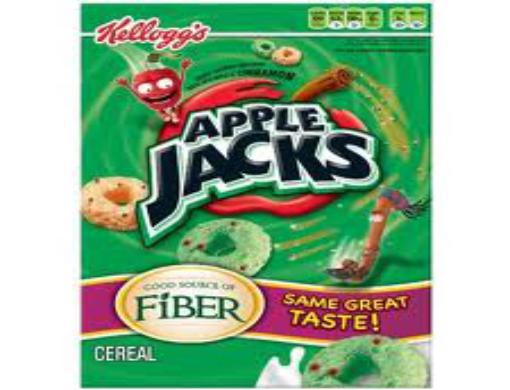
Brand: Apple Jacks
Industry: Food